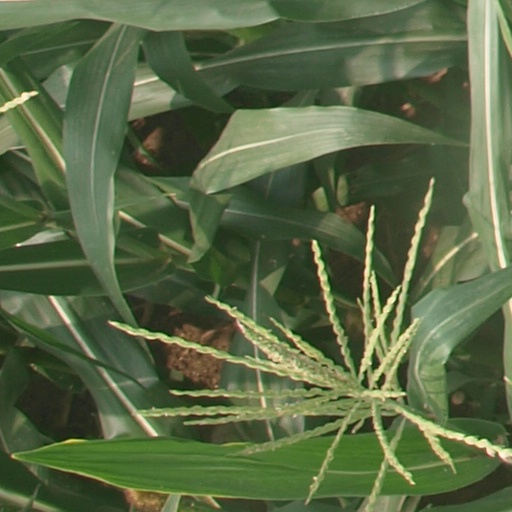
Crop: maize; corn